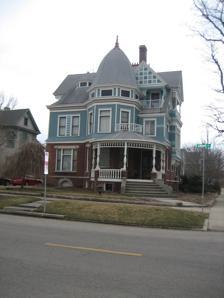
Building: George H. Cox House
Country: United States of America
Year built: 1886
Historic house in Illinois, United States United States historic place George H. Cox House U.S. National Register of Historic Places Show map of Illinois Show map of the United States Location 701 E. Grove St., Bloomington, Illinois Coordinates 40°28′39″N 88°59′1″W / 40.47750°N 88.98361°W / 40.47750; -88.98361 Area 1 acre (0.40 ha) Built 1886 Built by J. H. McGregor Architect George H. Miller NRHP reference No. 85002838 Added to NRHP November 14, 1985 The George H. Cox House is a historic house located at 701 E. Grove St. in Bloomington , Illinois . It is considered a particularly fine example of the residential work of architect George H. Miller . History George H. Cox was secretary-treasurer and general manager of the Hungarian Roller Mill Company. The company was owned by his brother Thomas. Cox also co-owned a flour mill with William Hasenwinkle. He served on the board of the Corn Belt Bank. Architect George H. Miller designed the home in 1886 in the Queen Anne style. Cox had a close association with Miller, who designed the Corn Belt Bank. Miller also designed the Bruner building for Cox's in-laws. J. H. McGregor was selected as contractor for the $20,000 house. The house was added to the National Register of Historic Places on November 14, 1985. It is also a contributing property of the East Grove Street District . Architecture The house's front entrance is located within a circular porch supported by turned columns; the porch's roof is topped by a small balcony. An octagonal tower with stained glass windows and a bell-shaped dome is located behind the porch. A second-floor balcony with a mock half-timbered gable is partially hidden behind the right side of the tower. A small octagonal dormer , also featuring stained glass windows, is located to the left of the tower. Notes